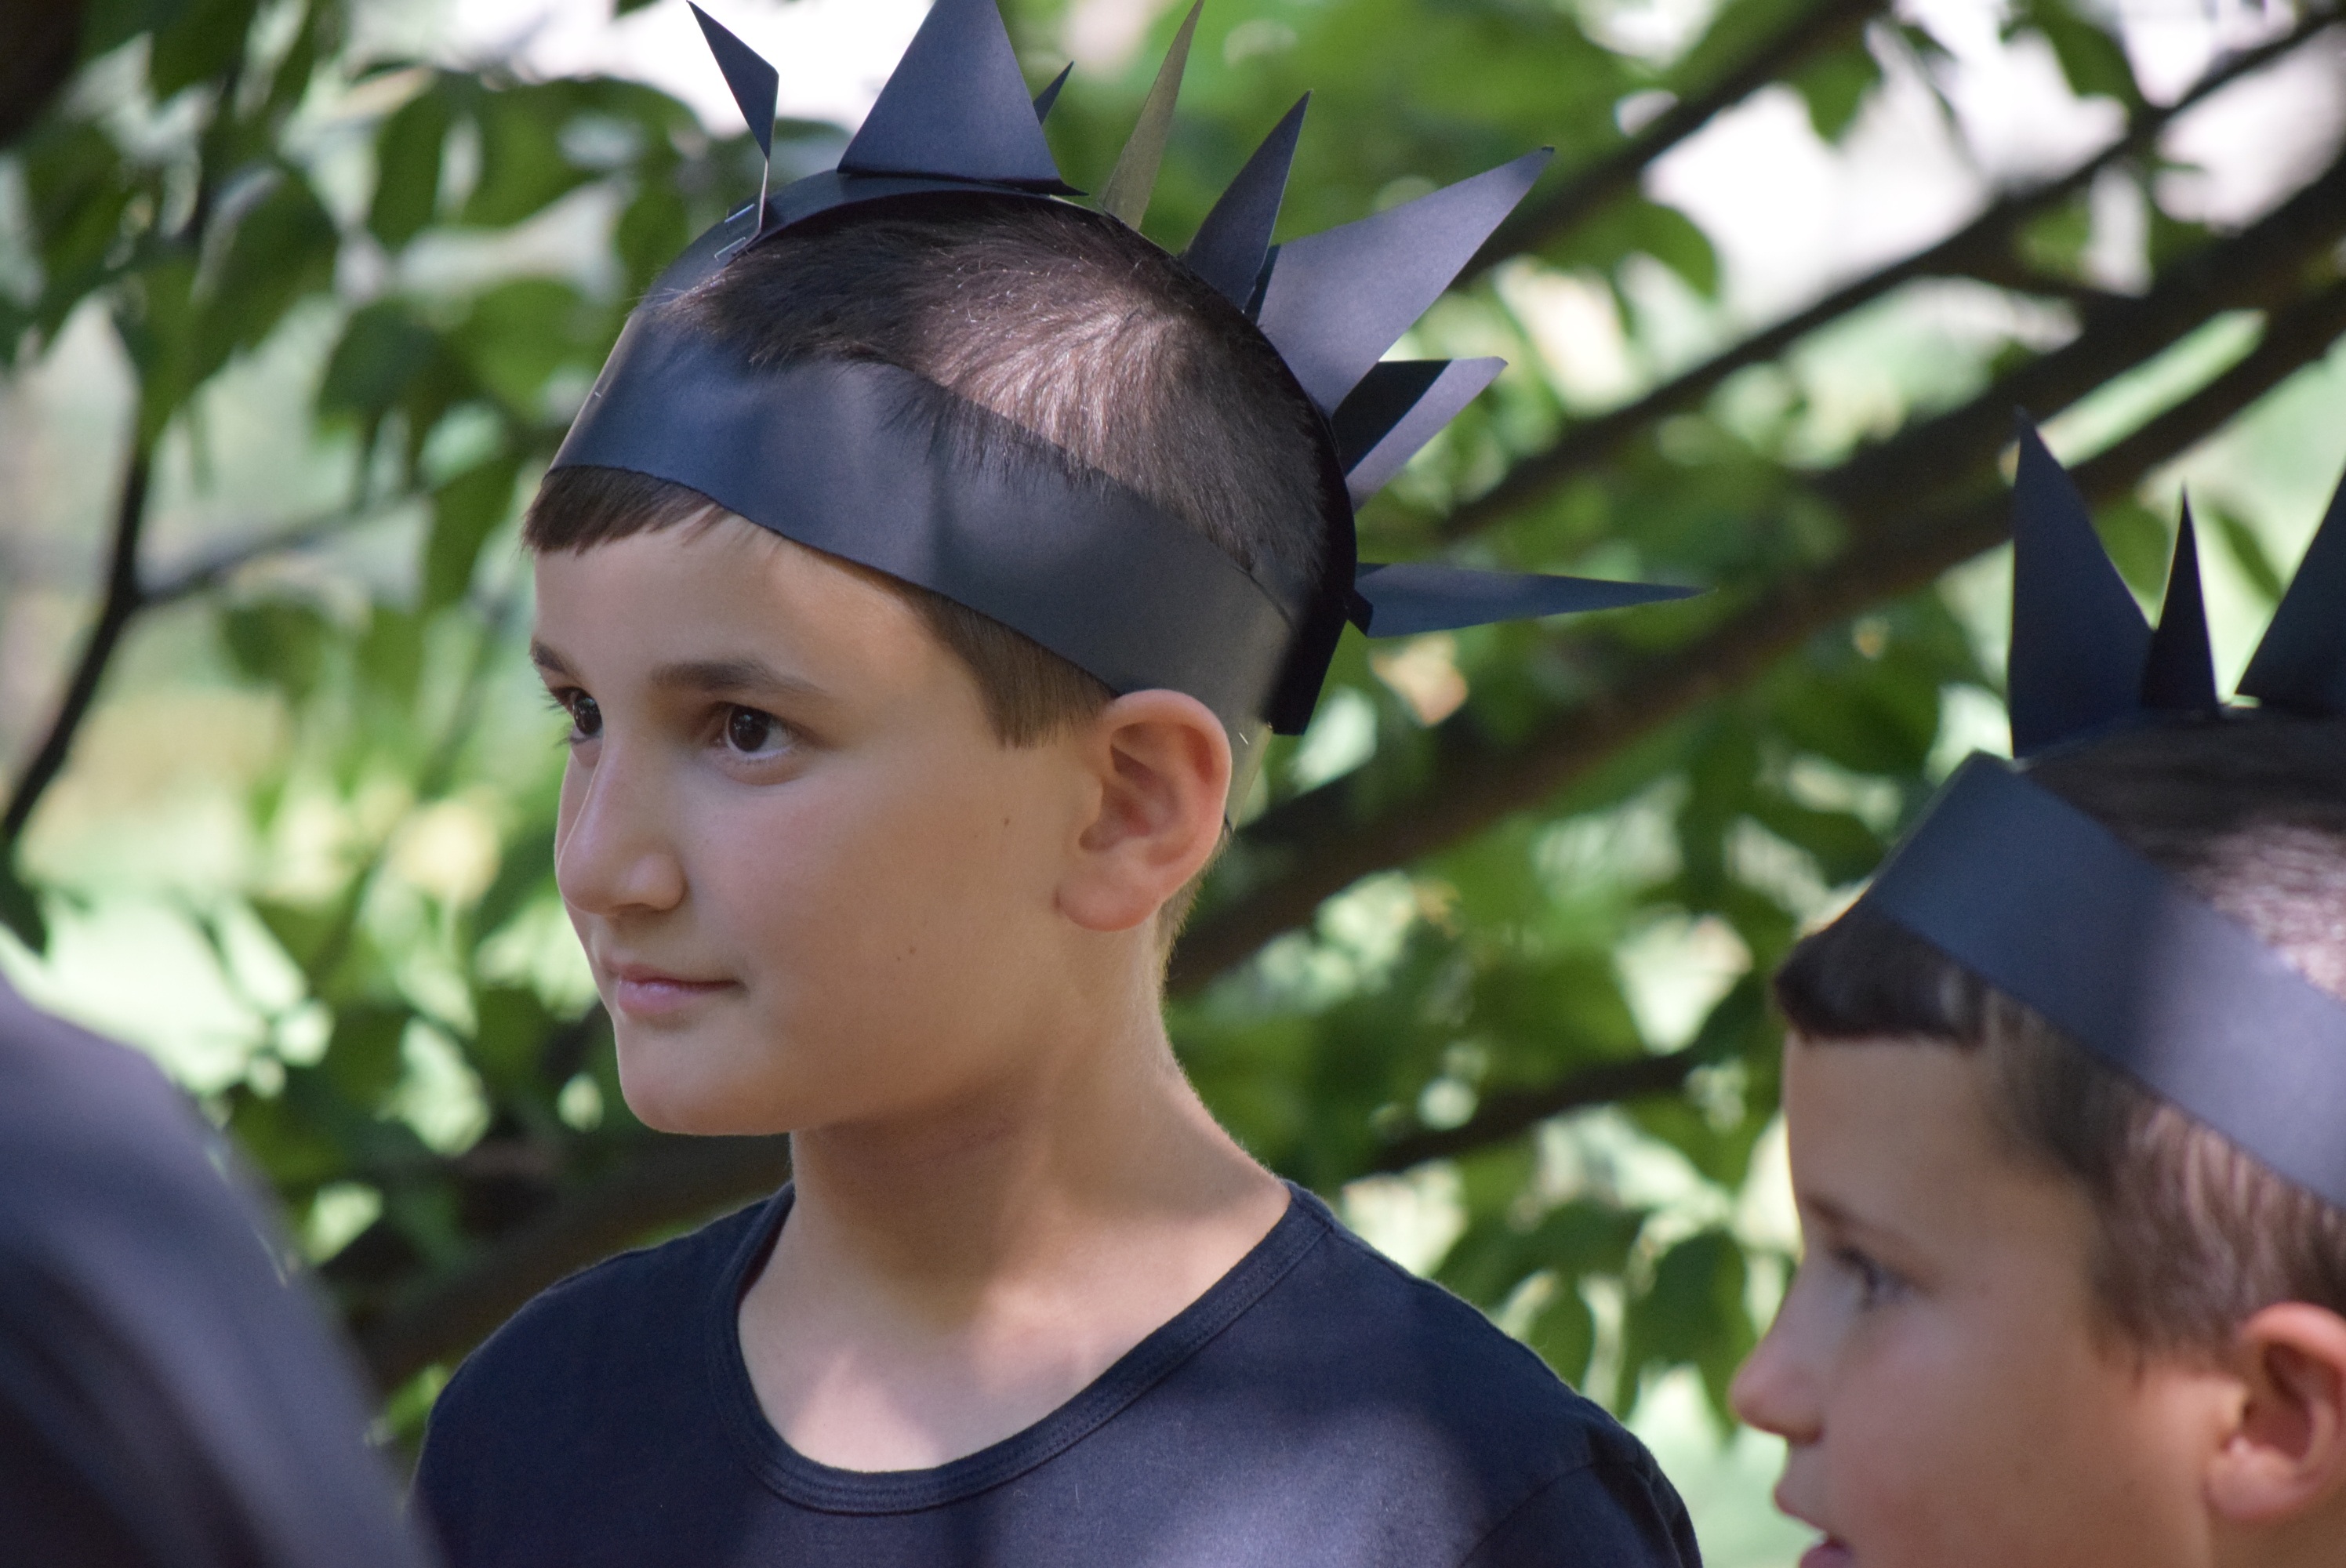
game, play, flower, hat, clothing, headgear, hairstyle, children, fun, cap, head, costume, games, kids game